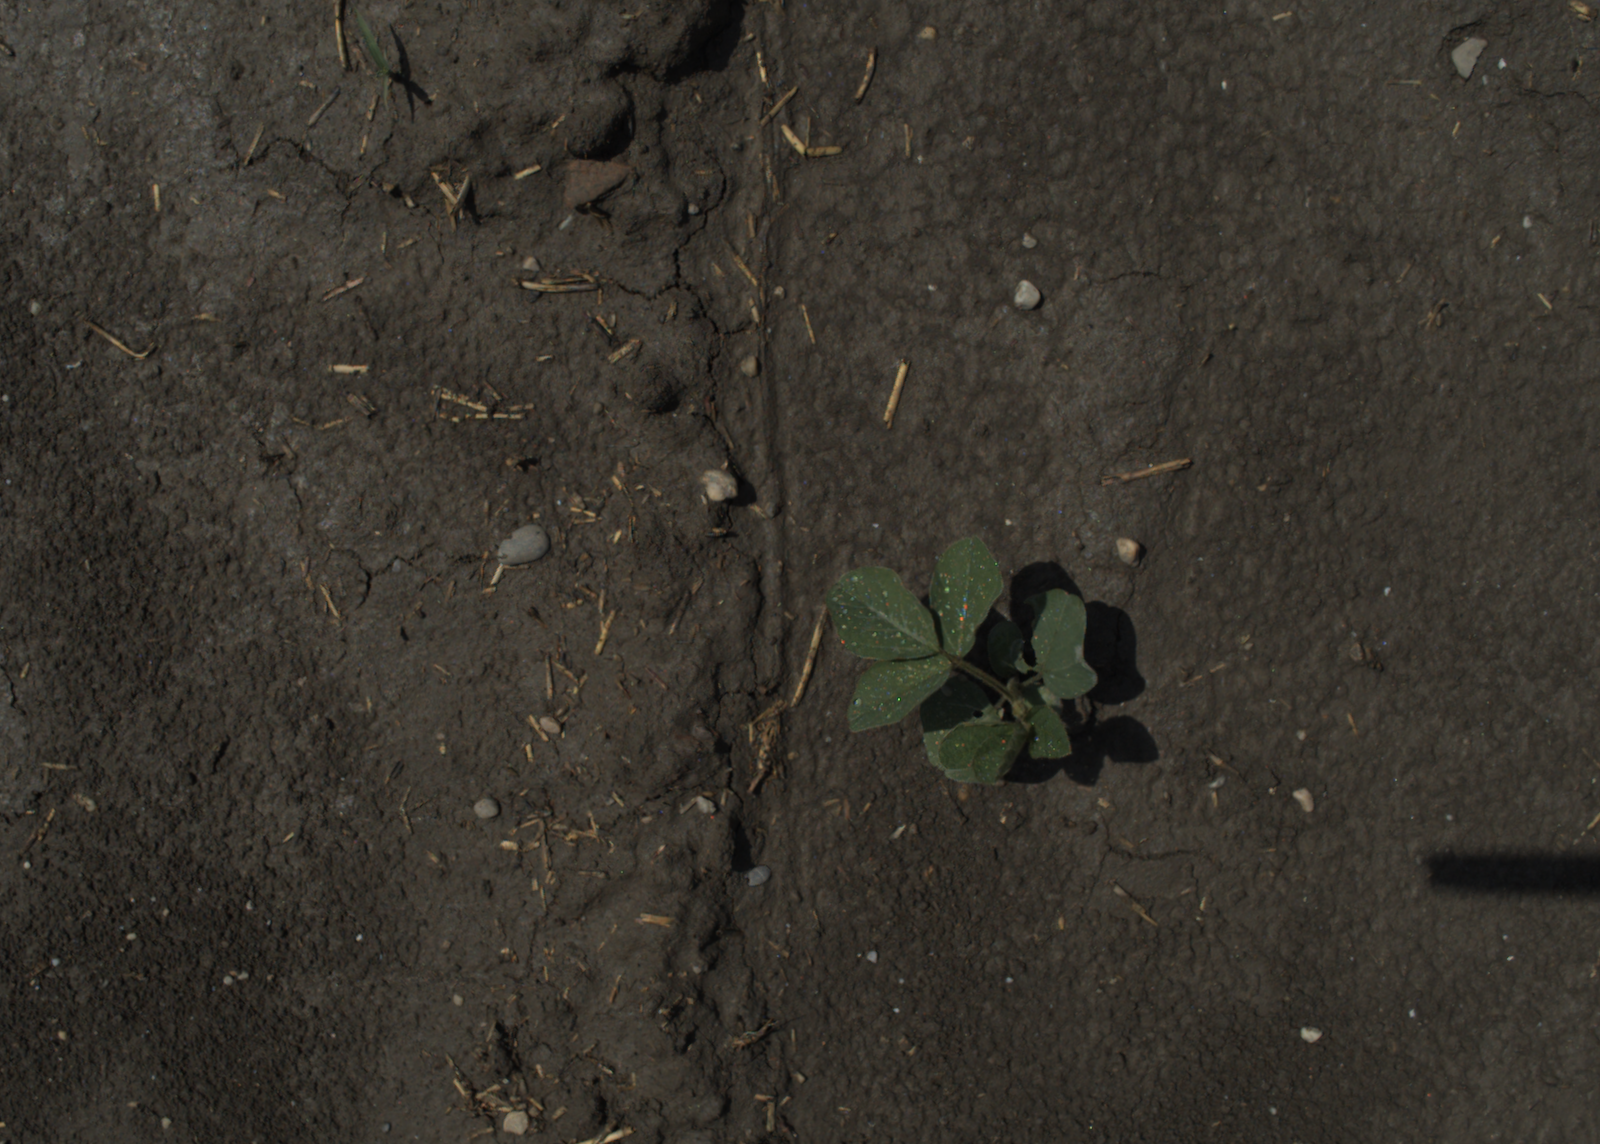
Capture date: 29.06.2021 11:43:24
Weather: sunny
Wind: strong
Seeding date: 08.06.2021
Plant canopy height (mm): 962